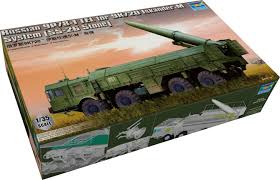
Label: Iskander